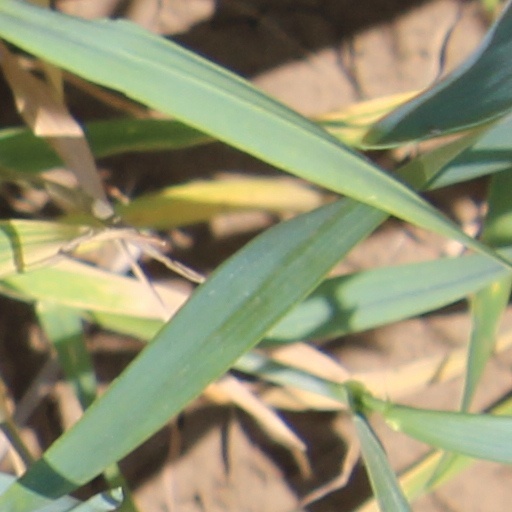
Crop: wheat